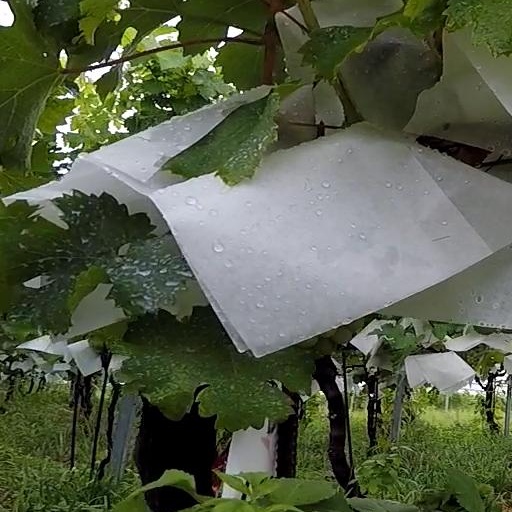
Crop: grape